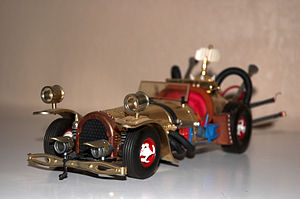
Bjergkøbing Grandprix
Bjergkøbing Grandprix er en norsk animationsfilm fra 1975. Den er baseret på forfatteren Kjell Aukrusts persongalleri og produceret af Ivo Caprino. Filmen var den første norske animationsfilm i spillefilmslængde. Theodor Fælgen er cykelsmed i Bjergkøbing og sammen med fuglen Sofus og muldvarpen Ludvig bygger han en bil for en oliesheik og deltager i Bjergkøbing Grandprix.